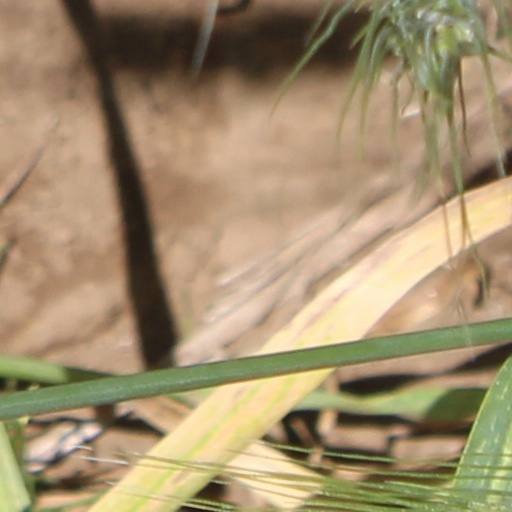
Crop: wheat